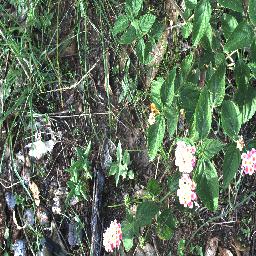
Label: lantana